Minturno

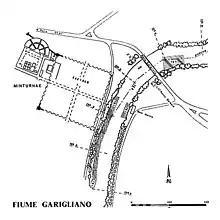
Early settlement plan of "Castrum Minturnae"

The nearby sanctuary of Marica with an Italic tuff temple was built about 500 BC.